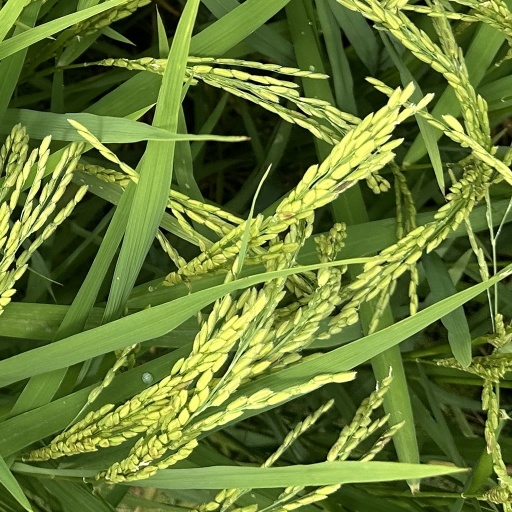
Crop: rice